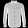
Label: Shirt